Bo (parashah)

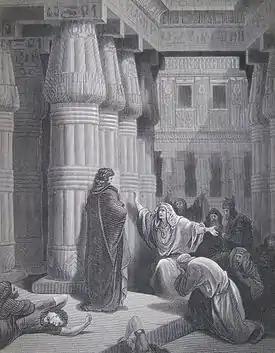
The Egyptians Urging Moses To Depart (illustration from the 1890 Holman Bible)

Similarly, reading God's words in Exodus 25:2, "accept gifts for Me from "every person" whose heart so moves him," the Mekhilta of Rabbi Simeon deduced that each and every Israelite was so rich from having stripped the Egyptians—as reported in Exodus 12:36—that each Israelite had the wherewithal to erect the Tent of Meeting, with all its vessels, all of its golden hooks, boards, wooden bars, columns, and pedestals.